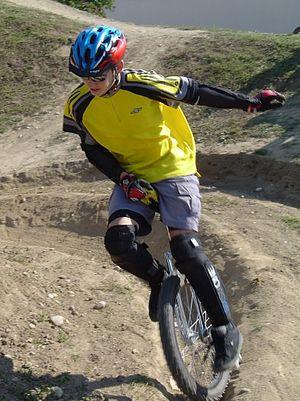
Le monocycle est un véhicule qui touche le sol avec une seule roue. Le modèle le plus courant se compose d'un pédalier, sans chaîne et dont les manivelles directement fixées sur l'axe de la roue, et d'une selle, plus longue et plus étroite à l'avant qu'à l'arrière afin de permettre un meilleur maintien. Inventé dans les années 1850, sans doute à partir du grand-bi, son utilisation difficile l'a associé au monde du cirque. Aujourd'hui, il s'est quelque peu démocratisé et est devenu un loisir à travers de nouveaux sports tels que le monocycle trial, aussi appelé tout-terrain, le monocycle street, qui tente des figures techniques. Des sports collectifs sont aussi pratiqués, comme le mono-basket ou le hockey sur monocycle. Les monocyclistes se retrouvent lors de compétitions nationales et internationales, notamment aux UNICON organisés par la Fédération internationale de monocycle.